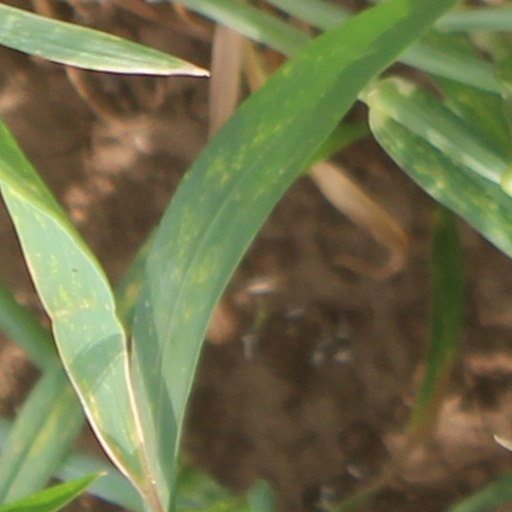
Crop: wheat